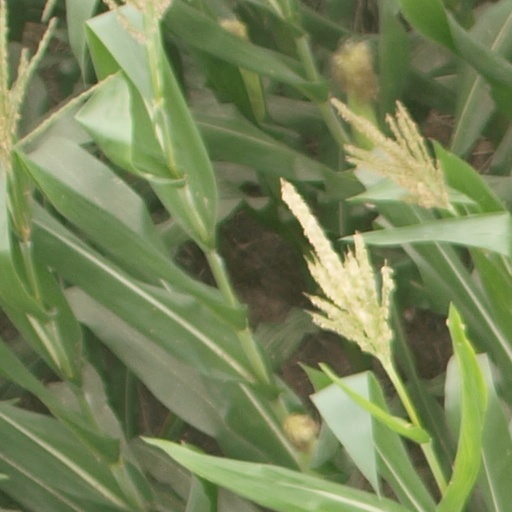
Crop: maize; corn